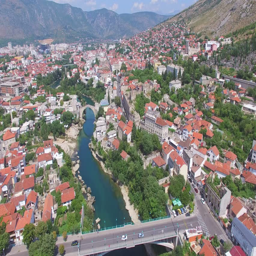
aerial view of the famous bridge and houses